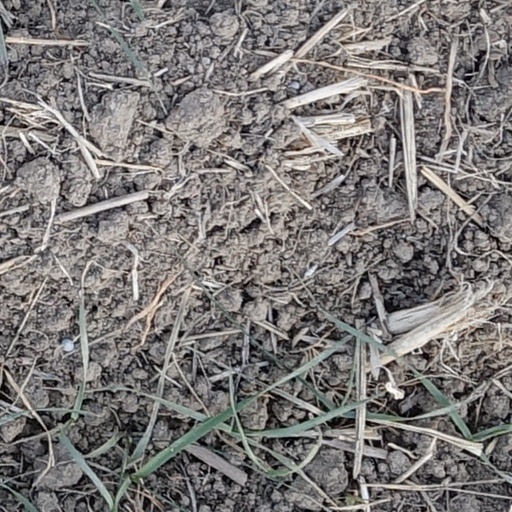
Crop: wheat